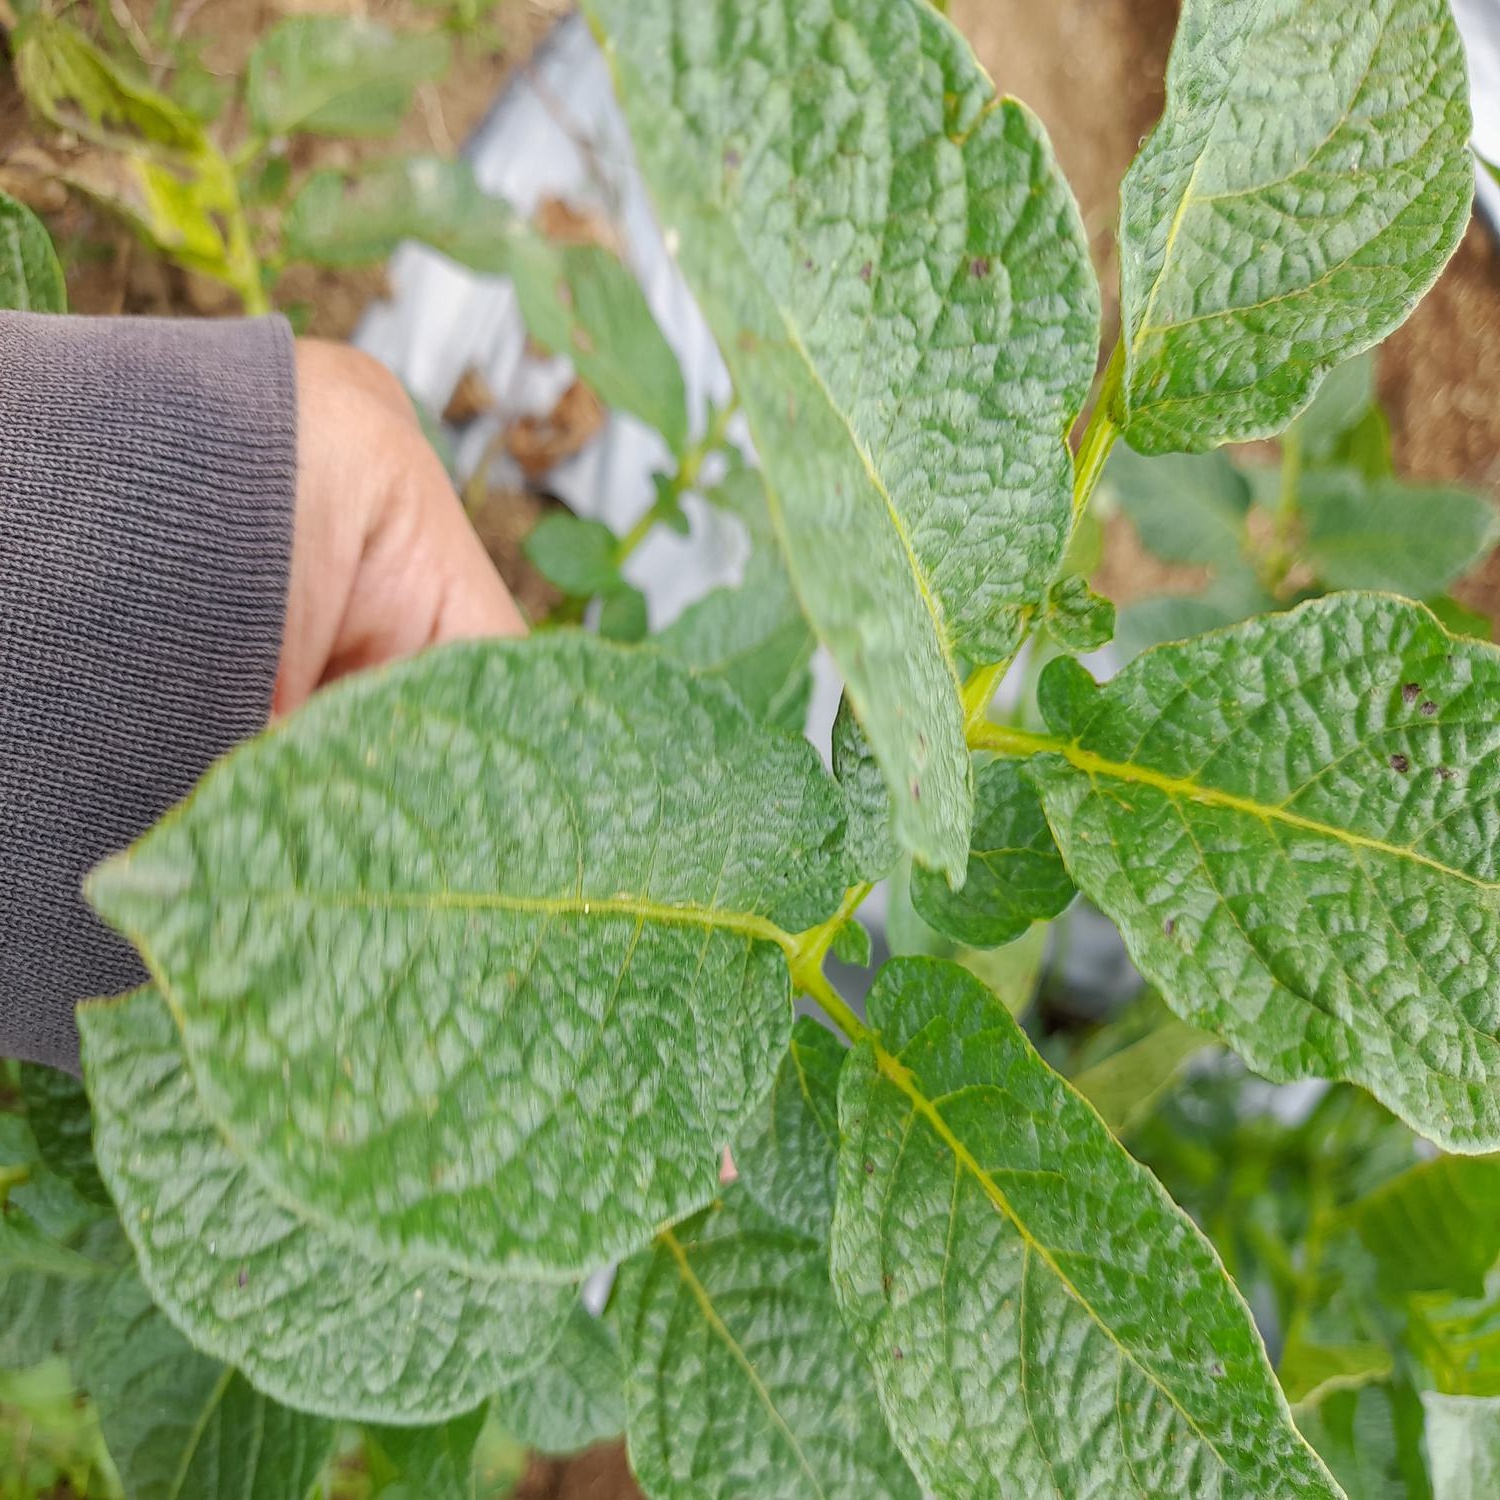
Etiqueta: Virus